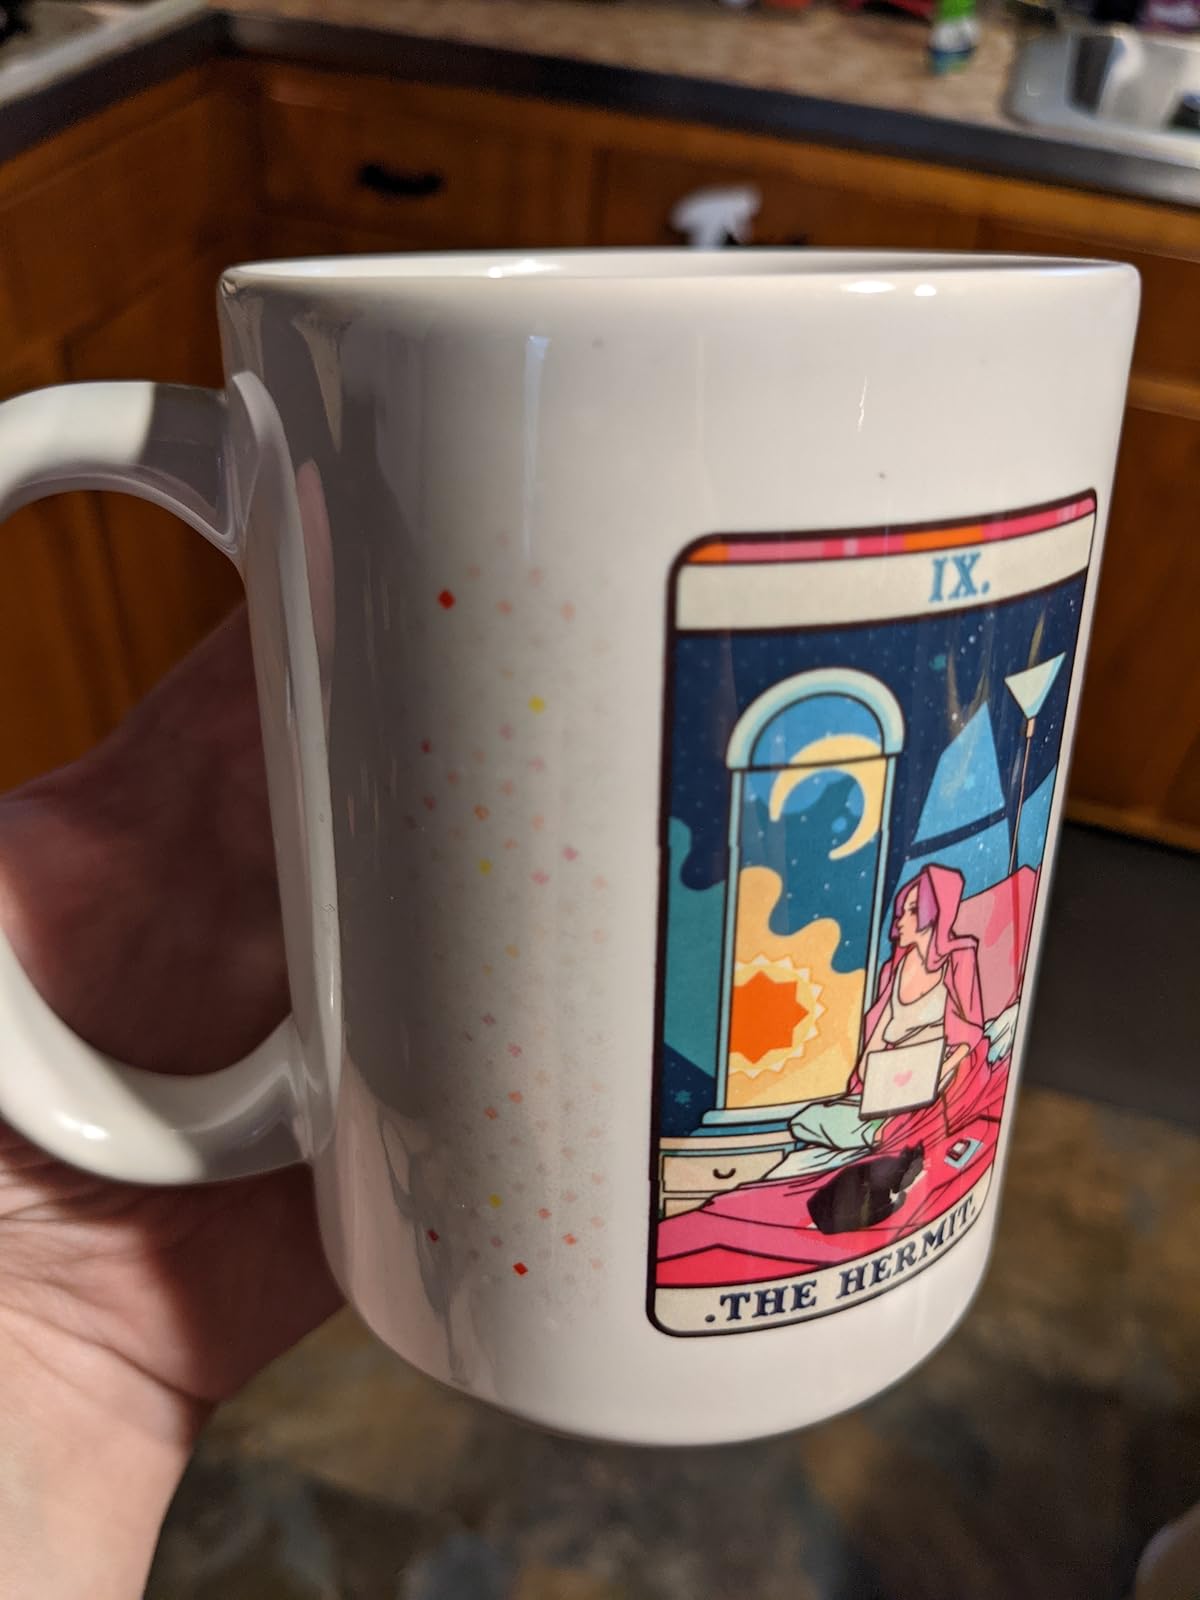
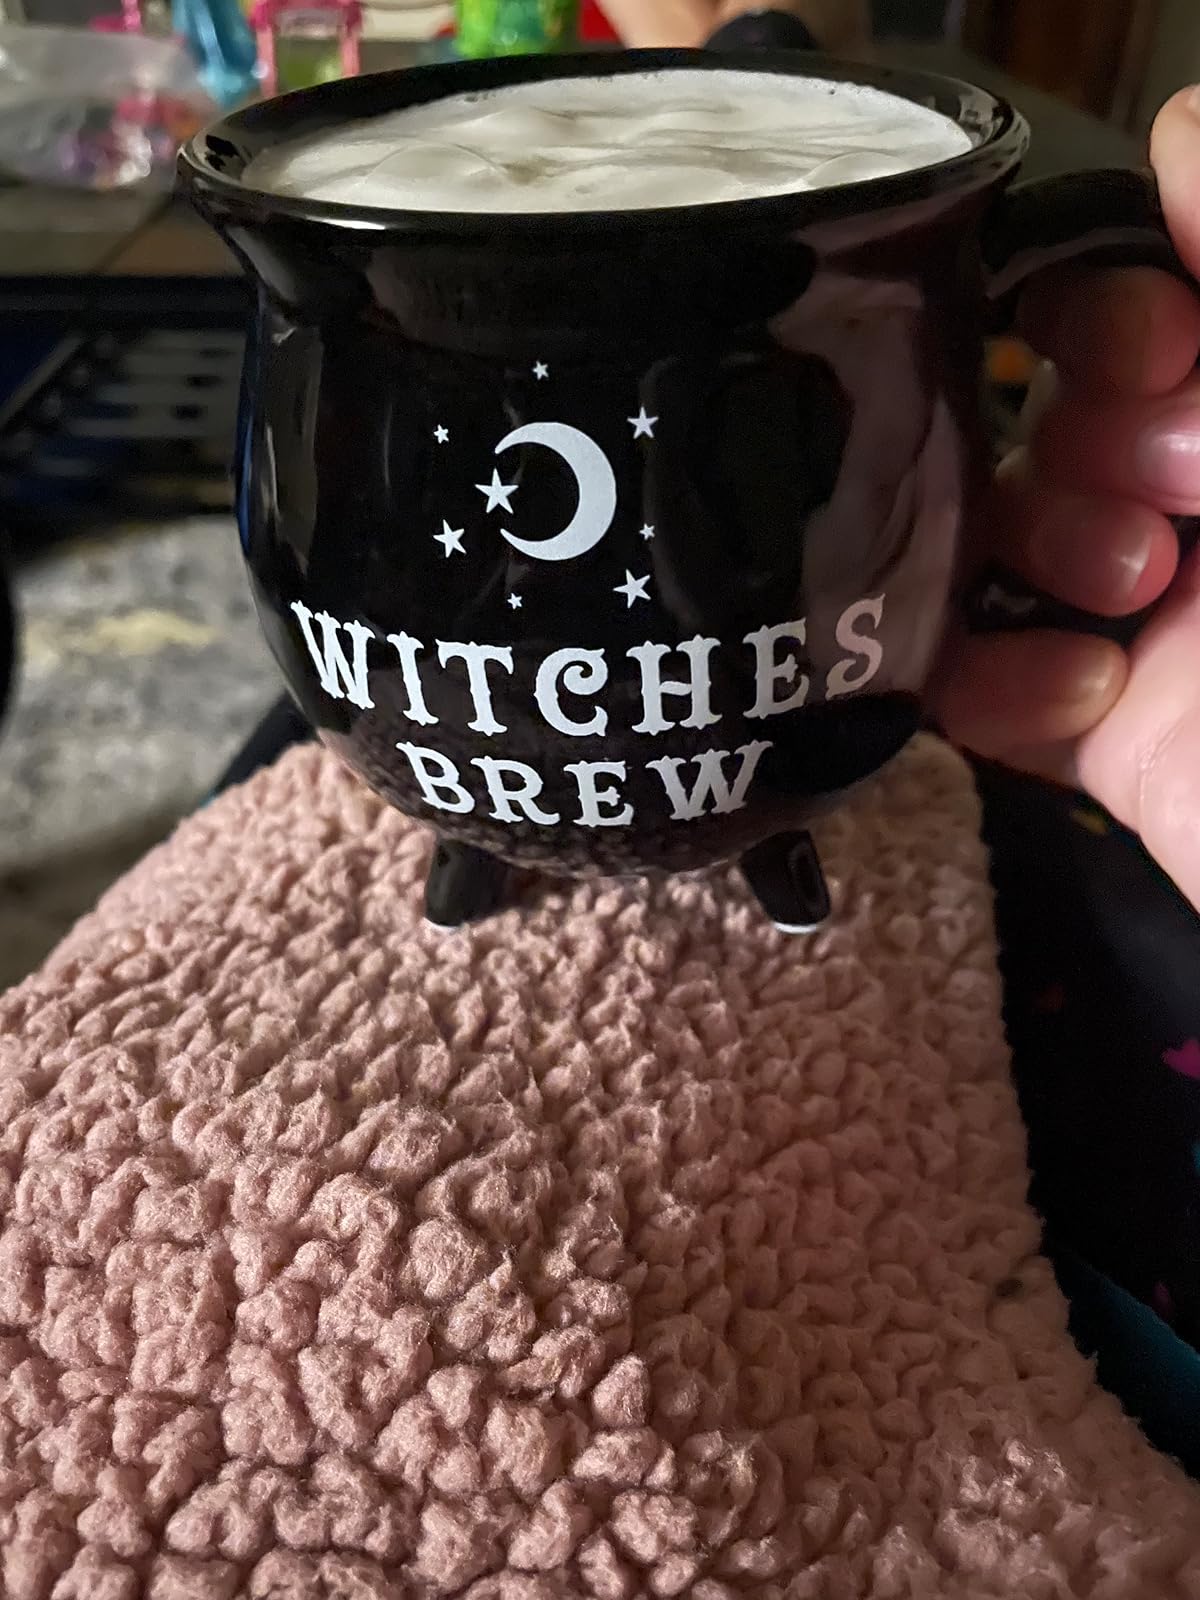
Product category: items_mug
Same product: no